Premiership of Mariano Rajoy

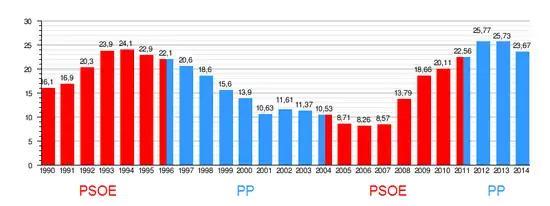
Unemployment in Spain under the different governments.

After taking office, Rajoy's government popularity in opinion polls began to erode after its U-turn on economic policy, which included the breaching of many election pledges. After it had promised to lower taxes during the election campaign of 2011, Rajoy's government announced a first austerity package ten days into office—including new tax rises and a spending cut worth €9 billion—as a result of a larger-than-expected public deficit of 8% (instead of the projected 6%). This was followed by a harsh labour reform, criticised as paving the way to cheapen dismissals and which was met with widespread protests and two general strikes in March and November 2012, and an austere state budget for 2012. The crash of Bankia, one of the largest banks of Spain, in May 2012 resulted in a dramatic rise of the Spanish risk premium, and in June the country's banking system needed a bailout from the International Monetary Fund (IMF). It was later revealed that Bankia, then directed by Rodrigo Rato, former PP politician, had falsified its accounts between 2011 and 2012 in order to create a false illusion that it was creditworthy. A major spending cut of €65 billion followed in July 2012, including a VAT rise from 18% to 21% which the PP itself had opposed during its time in opposition, after the previous Socialist government had already raised the VAT to 18%.